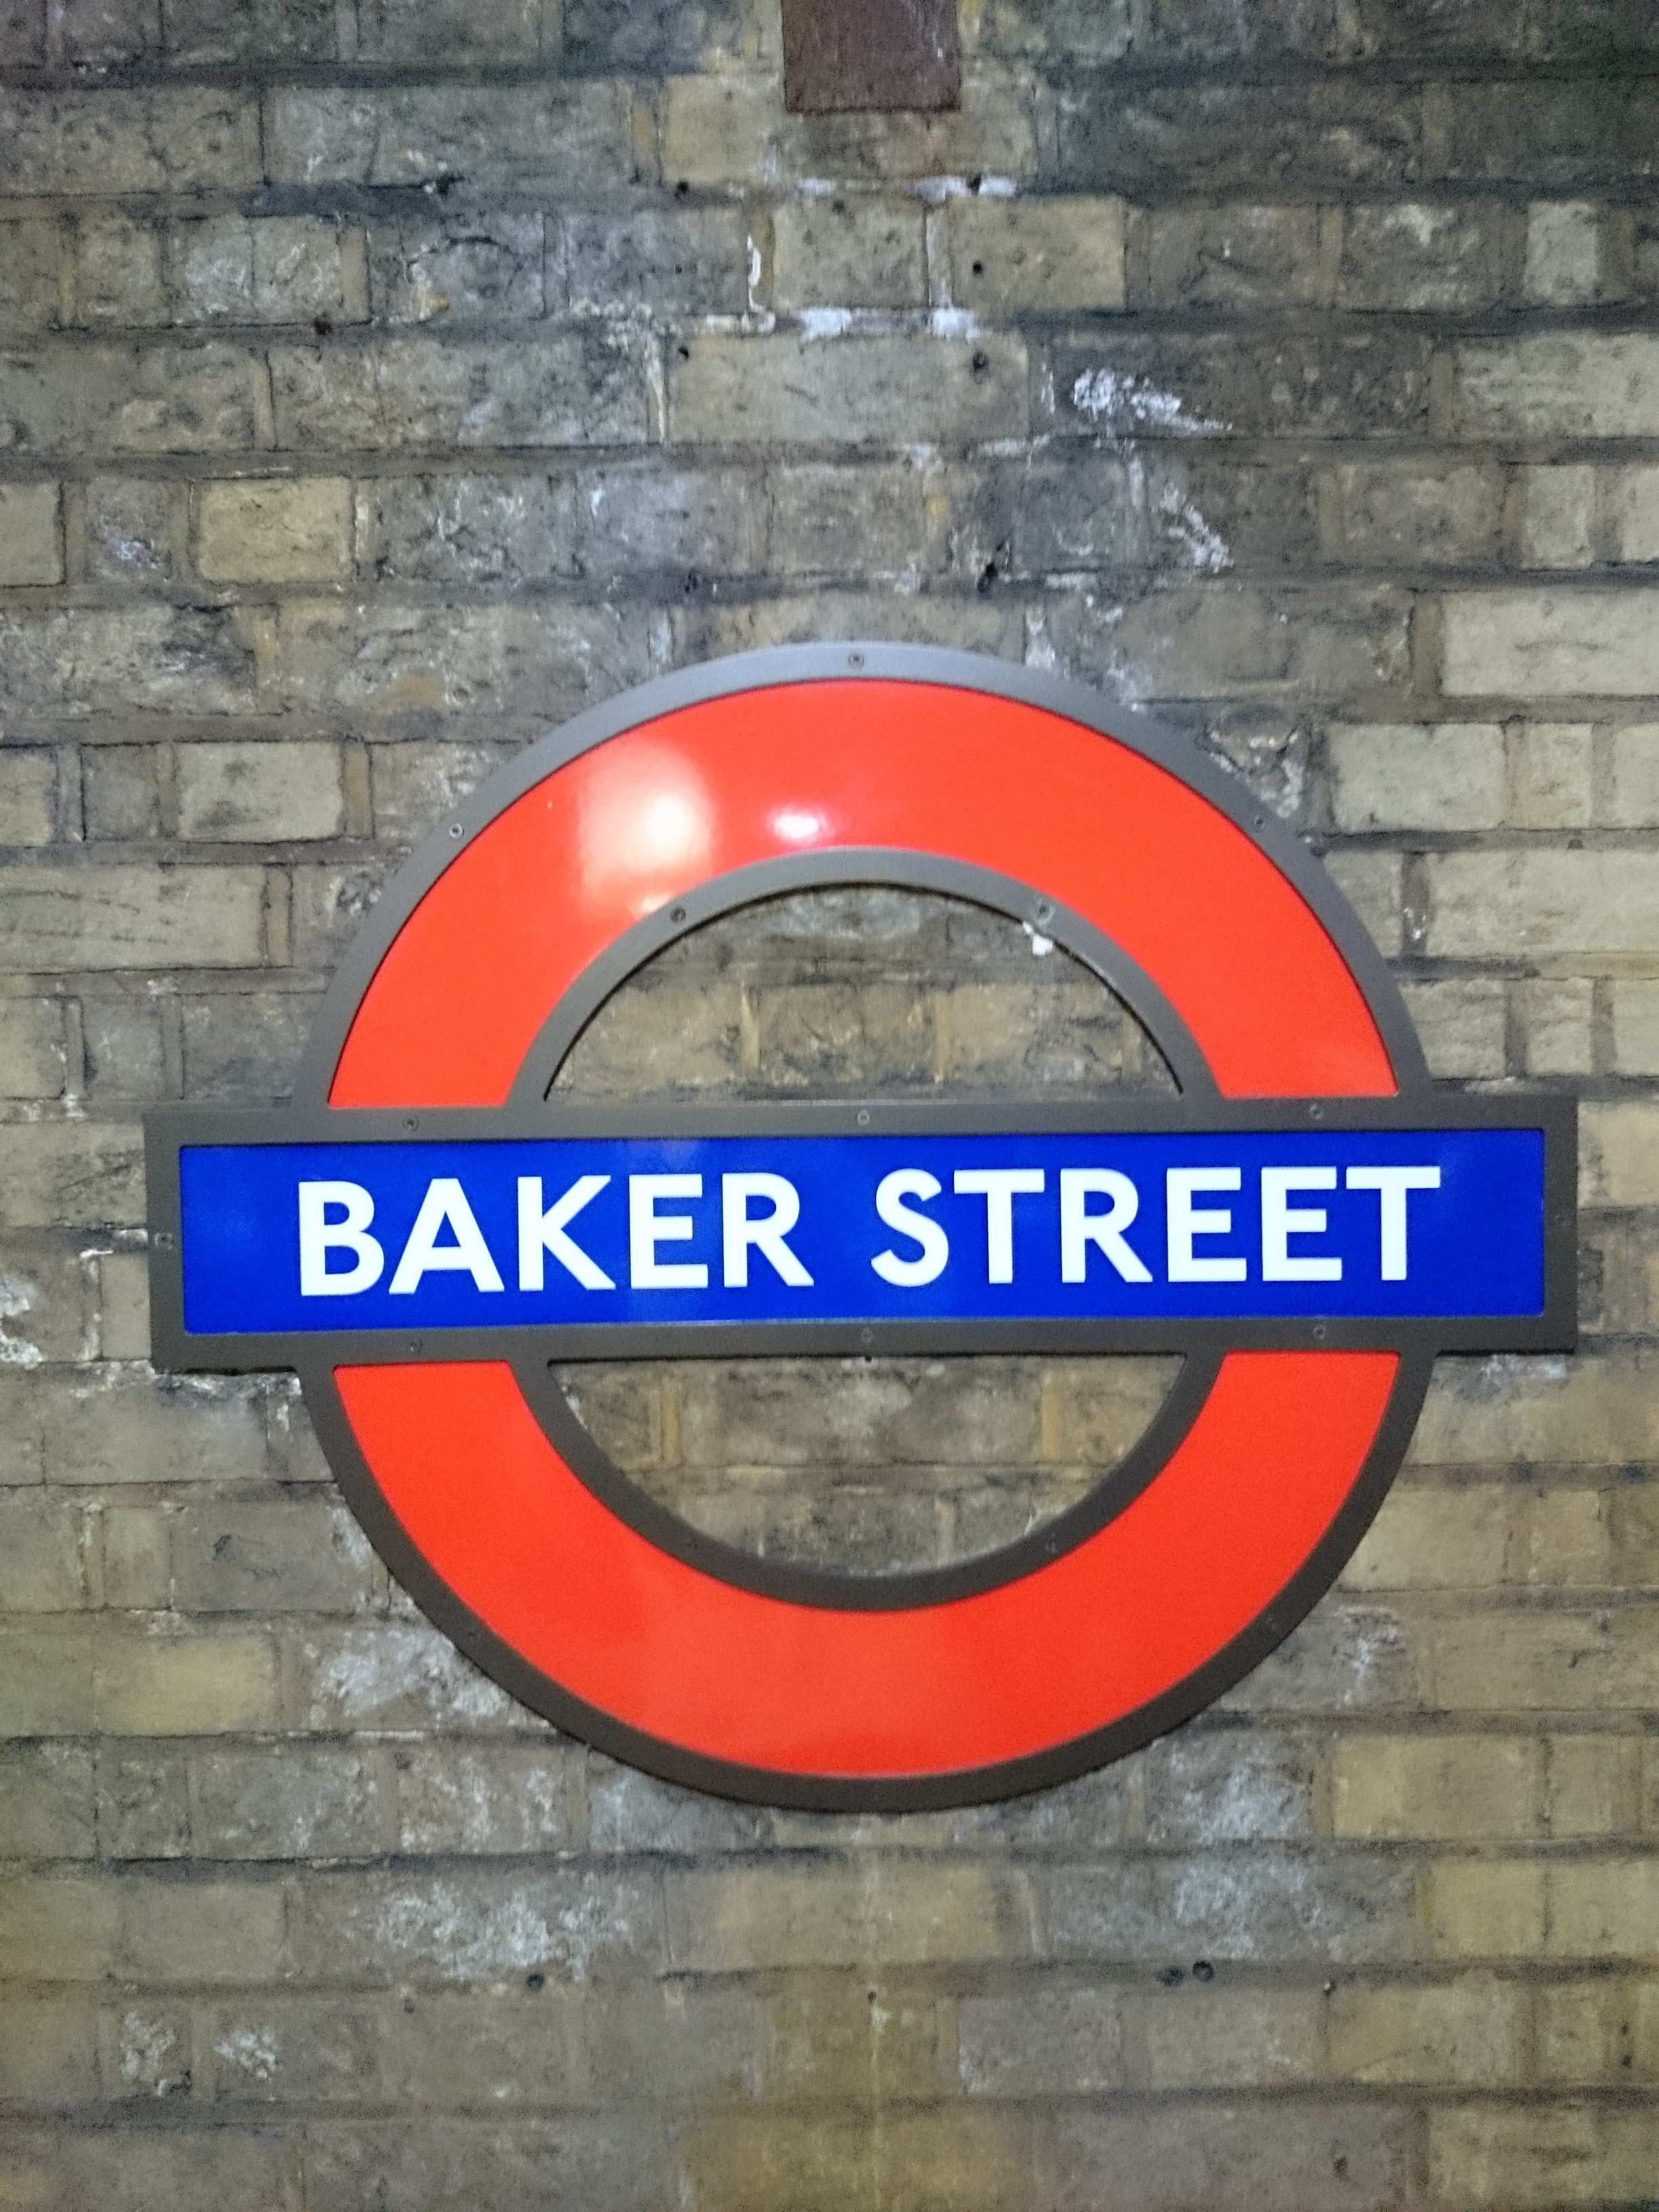
number, sign, symbol, street sign, signage, font, text, traffic sign, the beach, house numbering, london london, beach station, baker street